Phytosanitary certification

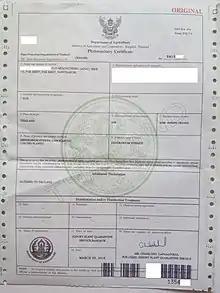
Phytosanitary certificate issued in Thailand

Phytosanitary certification verifies phytosanitary worthiness (plant health). These certificates are used to attest that consignments meet phytosanitary import requirements and are undertaken by a National Plant Protection Organization (NPPO). Under the Agreement on the Application of Sanitary and Phytosanitary Measures and ISPM, a certificate for export or for re-export can be issued only by a public officer who is technically qualified and duly authorized by an NPPO.